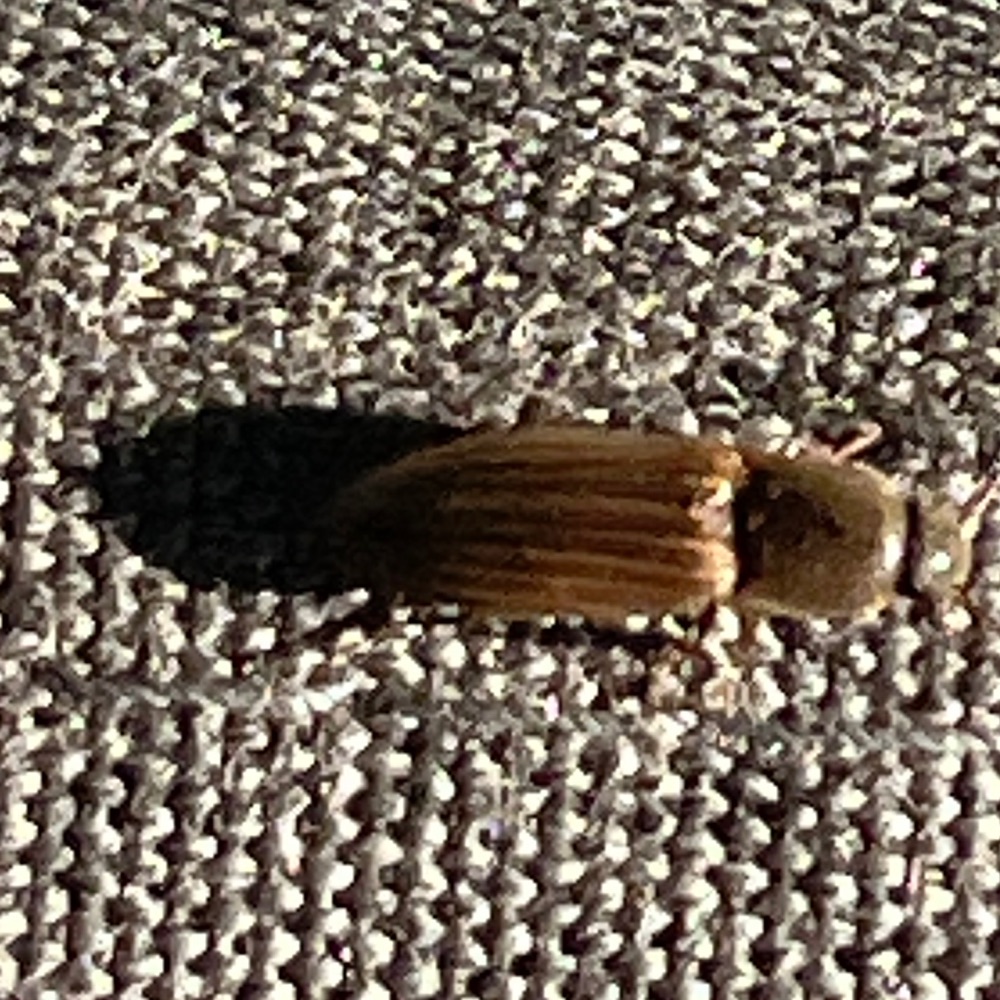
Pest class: clickbeetles_wireworms